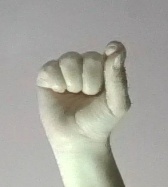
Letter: fa